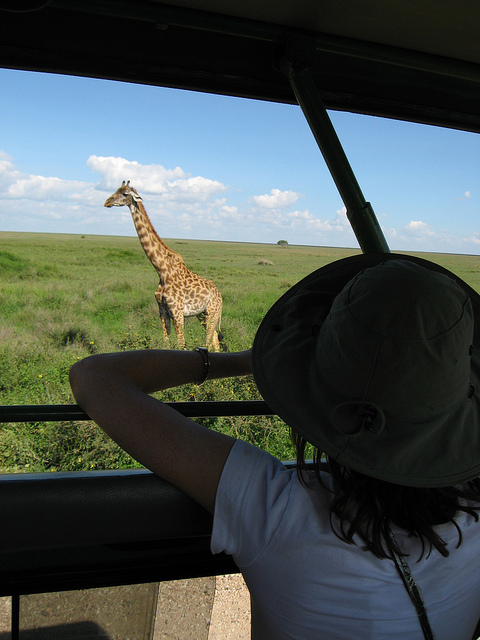
A young girl wearing a hat looking out the window of a bus at a giraffe walking on a grassy plain.